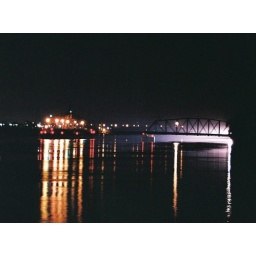
A barge lighting up the train bridge over the Mississippi